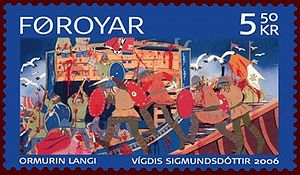
Slaget ved Svold / Eftermæle
Færøsk frimærke, som viser en scene fra slaget, inspireret af Jens Christian Djurhuus' digt, Ormurin langi.
Slaget ved Svold var et søslag, hvor Erik Jarl af Norge med hjælp fra Svend Tveskæg og Olof Skotkonung af Sverige besejrede Olav Tryggvason af Norge i september år 999 eller 1000. Olav Tryggvason mistede livet i slaget. Hvor slaget fandt sted er uvist. Ifølge islandsk tradition er Svold et stednavn ved Rügen, men den ældste kilde, Adam af Bremen, henlægger slaget til Øresund. Konfliktens baggrund var sandsynligvis forsøget på at etablere et forenet norsk kongerige, den danske kongemagts politiske interesse i landet og spredningen af kristendommen.